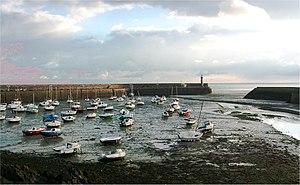
Binic [binik] est une ancienne commune française située dans le département des Côtes-d'Armor en région Bretagne devenue le 1ᵉʳ mars 2016 une commune déléguée au sein de la commune nouvelle de Binic-Étables-sur-Mer. Binic appartient au pays historique du Goëlo.